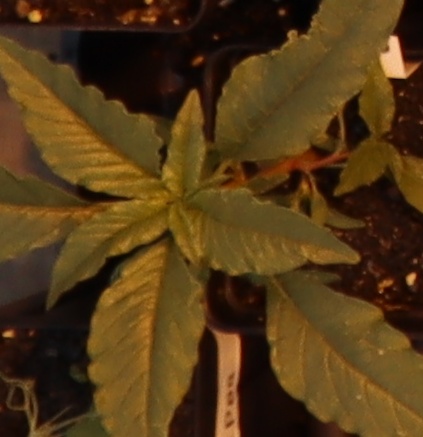
Label: Waterhemp